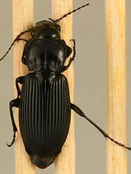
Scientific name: Pterostichus melanarius
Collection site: Woodworth Site (WOOD), plot WOOD_023